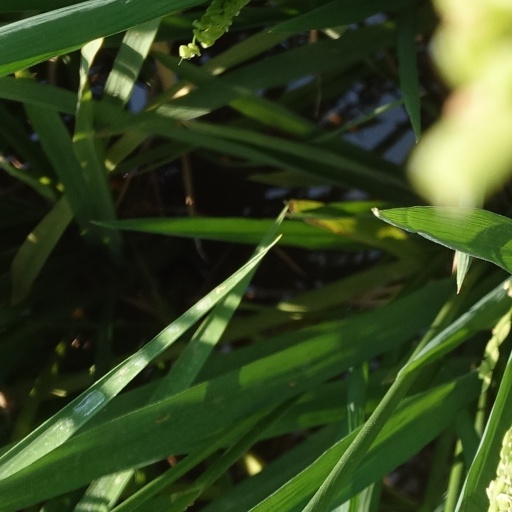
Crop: rice